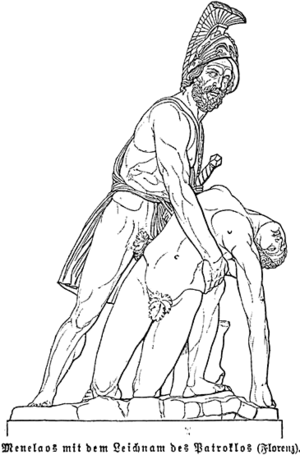
Groupe Pasquino, représentant peut-être Ménélas portant le corps de Patrocle. Marbre, copie romaine d'époque flavienne d'après un original hellenistique du IIIe siècle av. J.-C., avec des restaurations modernes. Provenance